Fokker M.7

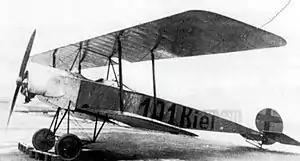

The Fokker M.7 was an unarmed German biplane observation aircraft developed during the First World War by the (Fokker Aircraft Company) for the Imperial German Navy's Naval Air Service during the First World War. First flown in 1915, it was used by the armed forces of Germany and Austro-Hungary. As the M.7 became obsolete, it was relegated to training duties.